Butts and bounds

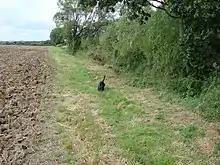
Field boundary in the United Kingdom

Butts and bounds, shortened form for "abuttals and boundaries" of a property, are the boundary lines delineated between plots of land, usually those which define the end of an estate, as used in legal deeds, titles, etc. These are usually descriptive features in the property, such as trees, outcroppings of stone, or riverine brooks, etc., and are signified in the legal deed for purposes of identification.